Koo Hye-sun

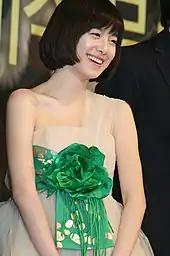
In December 2008

Koo soon rose to fame in the 2006 television drama "Hearts of Nineteen" and surprised critics with her performance in the historical drama "The King and I". She then starred in the historical drama "Strongest Chil Woo".